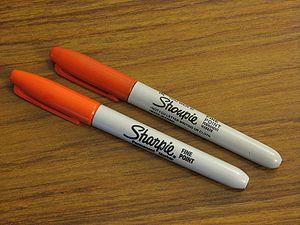
La contrefaçon est la reproduction ou l'imitation d'un objet par une entreprise clandestine ou connue qui s'approprie les marques des produits appartenant à une société, d'un document, d'une œuvre ou d'une marchandise, soit en indiquant ou en laissant présumer que la chose est authentique, soit en violation d'un droit de propriété intellectuelle ou du droit d'auteur. Dans tous les cas, il s'agit d'un délit.